Aerosvit Ukrainian Airlines

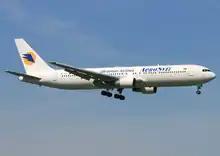
An Aerosvit Boeing 767-300ER is seen here on short final to Prague Ruzyne Airport in 2009. The first aircraft of the type entered the fleet in 2002, and was put in service on the Kyiv–Bangkok route.

The Kyiv–New York–Kyiv route was launched in 2003 with a twice weekly service. Later that year, flights to Toronto and Delhi began. In this year, the airline also carried its second millionth passenger. Soon after, the company received the JAR-145 certification for performing in house maintenance works in accordance with the European Joint Aviation Authorities' requirements. With the onset of 2004, Aerosvit increased the number of weekly flights it operated to Bangkok to three and an additional Boeing 737-300 was added to the fleet. Route expansion continued as before, and over the course of the year the number of Aerosvit-operated domestic flights across Ukraine expanded to eleven destinations. However, expansion did not just take place on the domestic market, as Aerosvit introduced new routes from its base in Kyiv, to Beijing, Baku, Chisinau, Cairo, and St. Petersburg. Finally, in 2004, Aerosvit Ukrainian Airlines became the official air carrier of the National Olympic team of Ukraine for the XXVIII Olympic Summer Games held in 2004 in Athens.